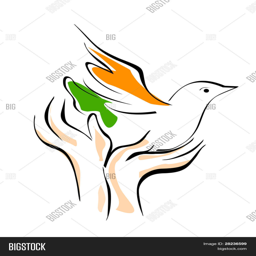
a vector illustration showing freedom , pigeon released from hands on isolated background for form of government and holiday .